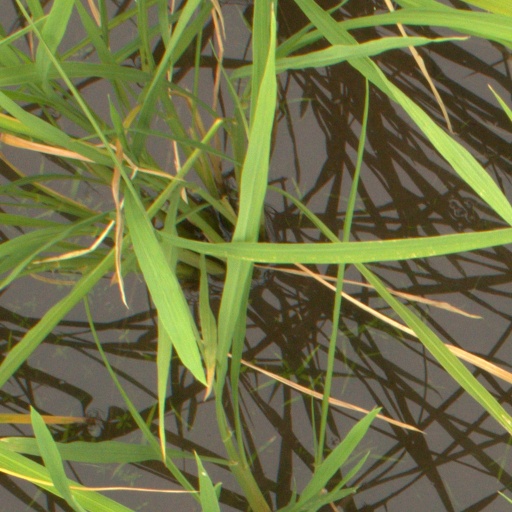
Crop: rice